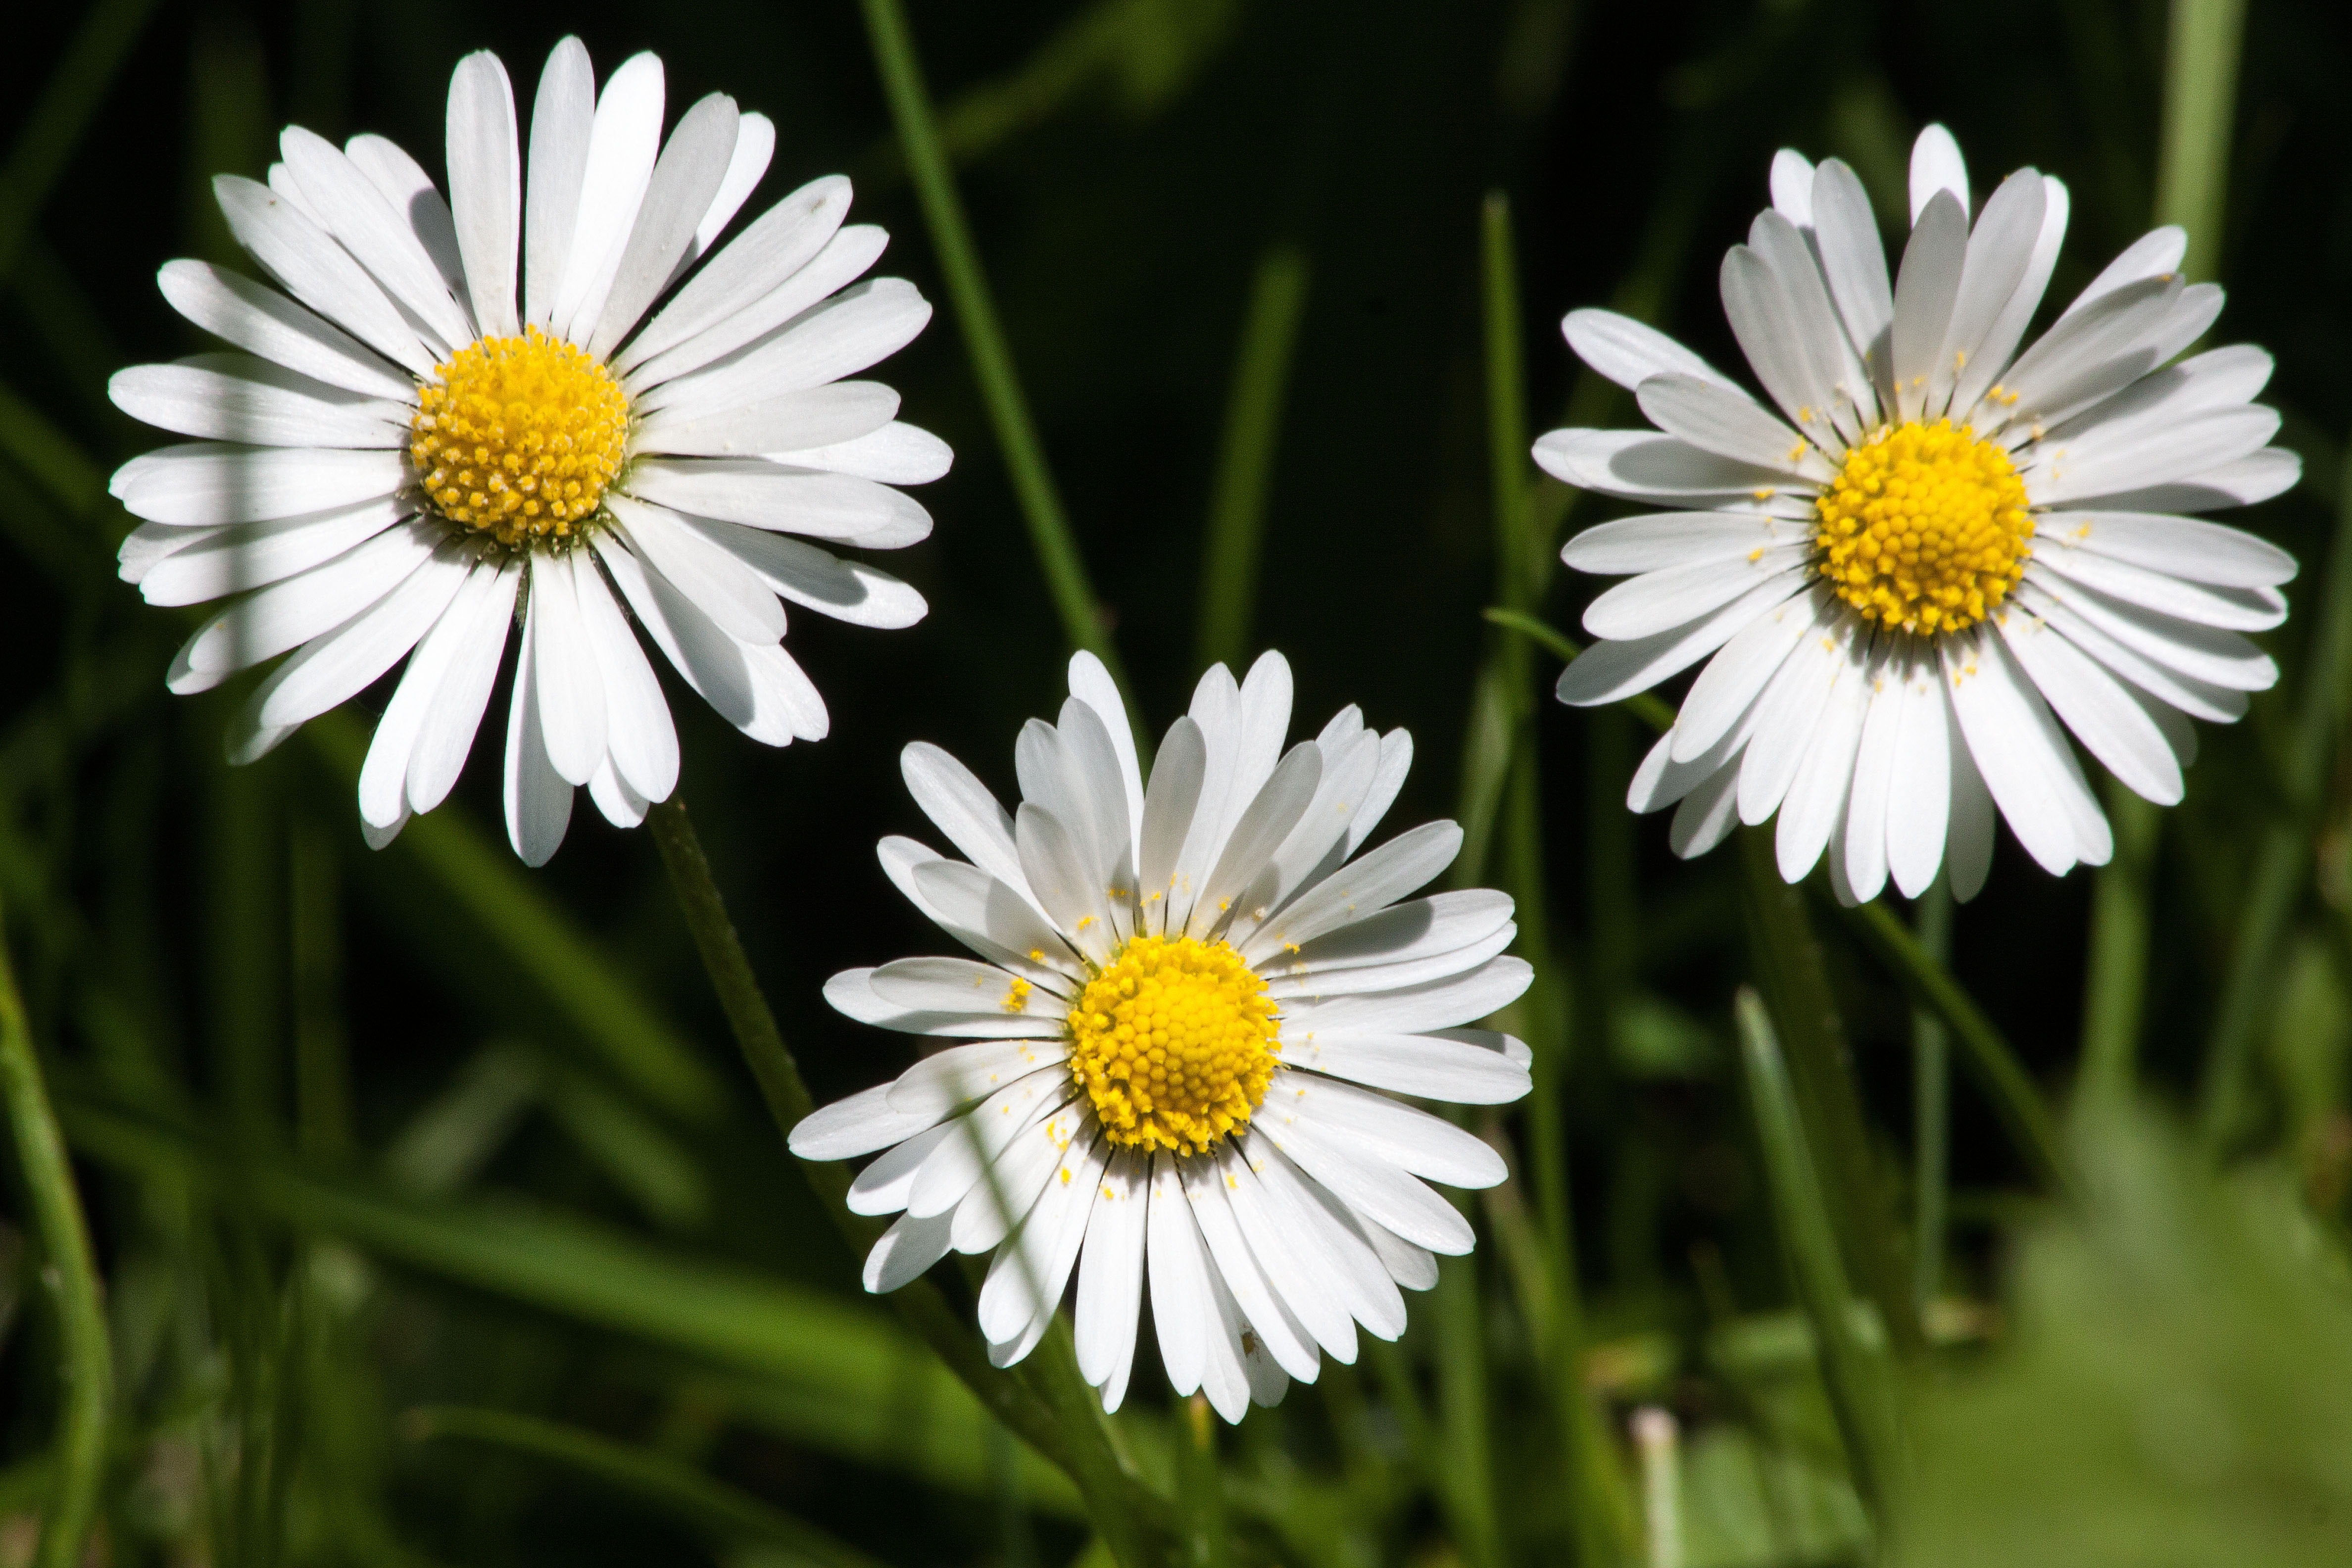
nature, plant, meadow, flower, petal, daisy, green, botany, flora, wildflower, close up, asteraceae, macro photography, flowering plant, yellow white, daisy family, herbaceous plant, tausendsch n, little daisy, oxeye daisy, monatsroeserl, the asteraceae family, bellis philosophy, m p, plant stem, land plant, chamaemelum nobile, marguerite daisy